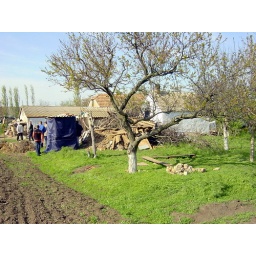
Backside of the house near the field